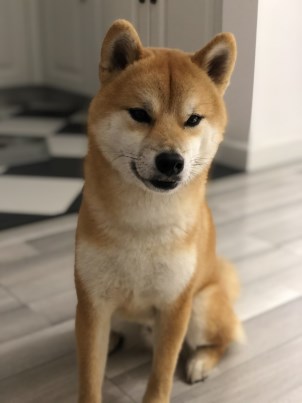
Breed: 1043-n000001-Shiba_Dog